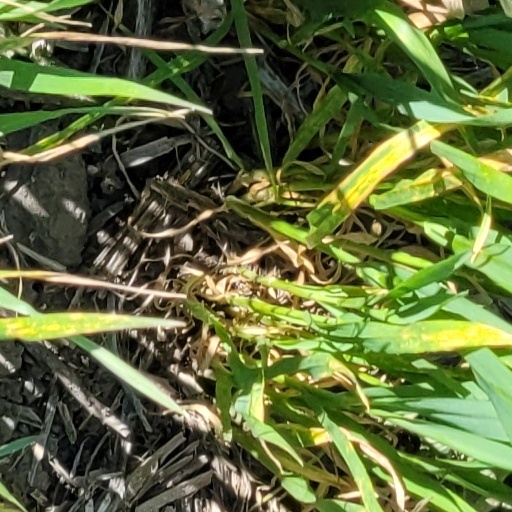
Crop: wheat